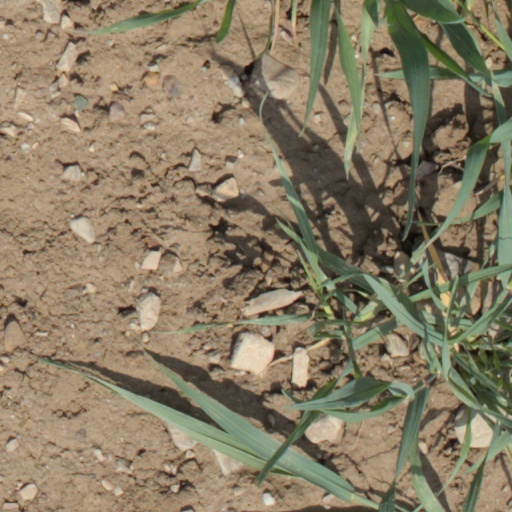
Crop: wheat